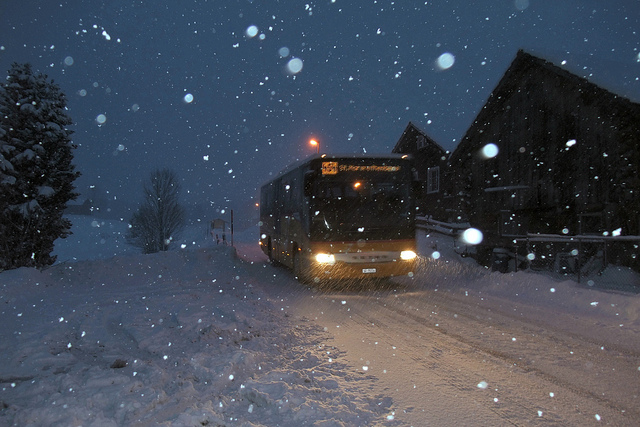
a bus makes its way down a snowy road

A really snowy night with a bus driving down the street

Bus going down snow covered street at night

A bus is driving down a snowy street.

A bus moving along a snow covered road at night